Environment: real
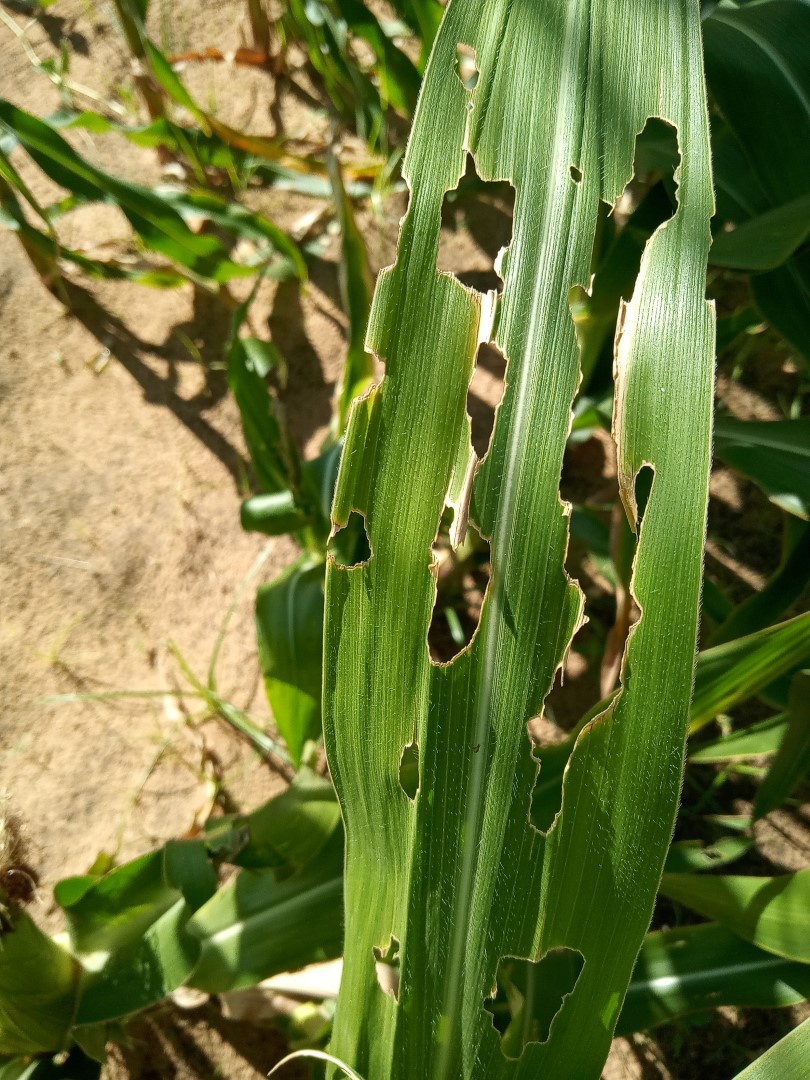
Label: fall_armyworm